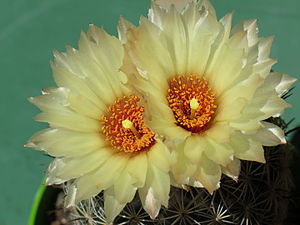
Kaktus-familien
Coryphantha cornifera
Kaktus-familien består af 111 slægter og ca. 1500 arter, som er sukkulenter og velkendte fra ørkenbiotoper. Som andre sukkulenter er kaktus tilpasset et liv med lidt nedbør. Hos de fleste kaktusser er bladene omdannet til torne.